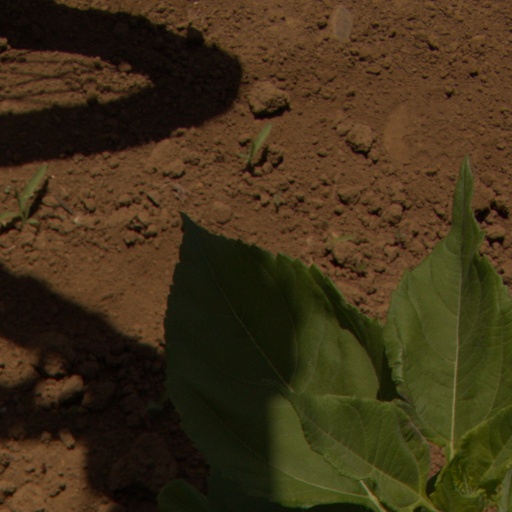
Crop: Jerusalem artichoke